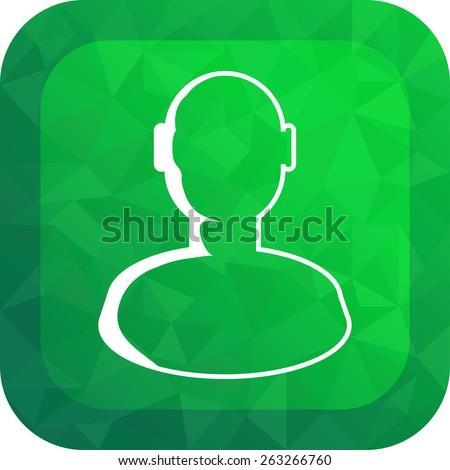
flat icon of bust of a man .